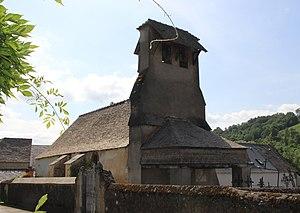
Église Notre-Dame-de-l'Assomption de Paréac (Hautes-Pyrénées)
Paréac est une commune française située dans le département des Hautes-Pyrénées, en région Occitanie.
La liste des églises des Hautes-Pyrénées recense de manière exhaustive les églises situées dans le département français des Hautes-Pyrénées.